André Gill

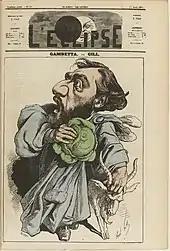
Léon Gambetta, 17 April 1870.

Gill was named curator of the Musée du Luxembourg on 15 May 1871, in which capacity he reassembled the scattered collections of art and reestablished the museum of sculpture. He had scarcely begun his work when it was interrupted by the upheaval associated with the Paris Commune.